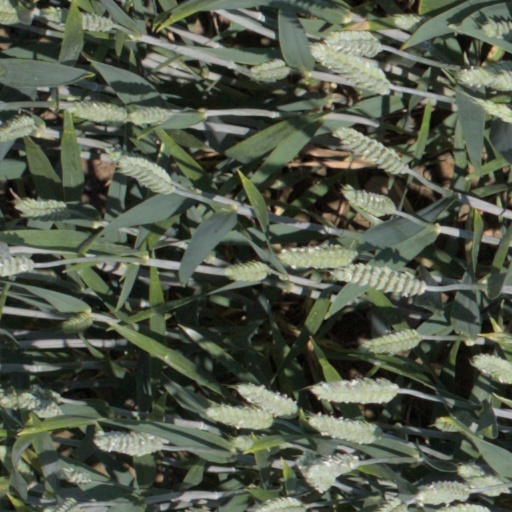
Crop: wheat